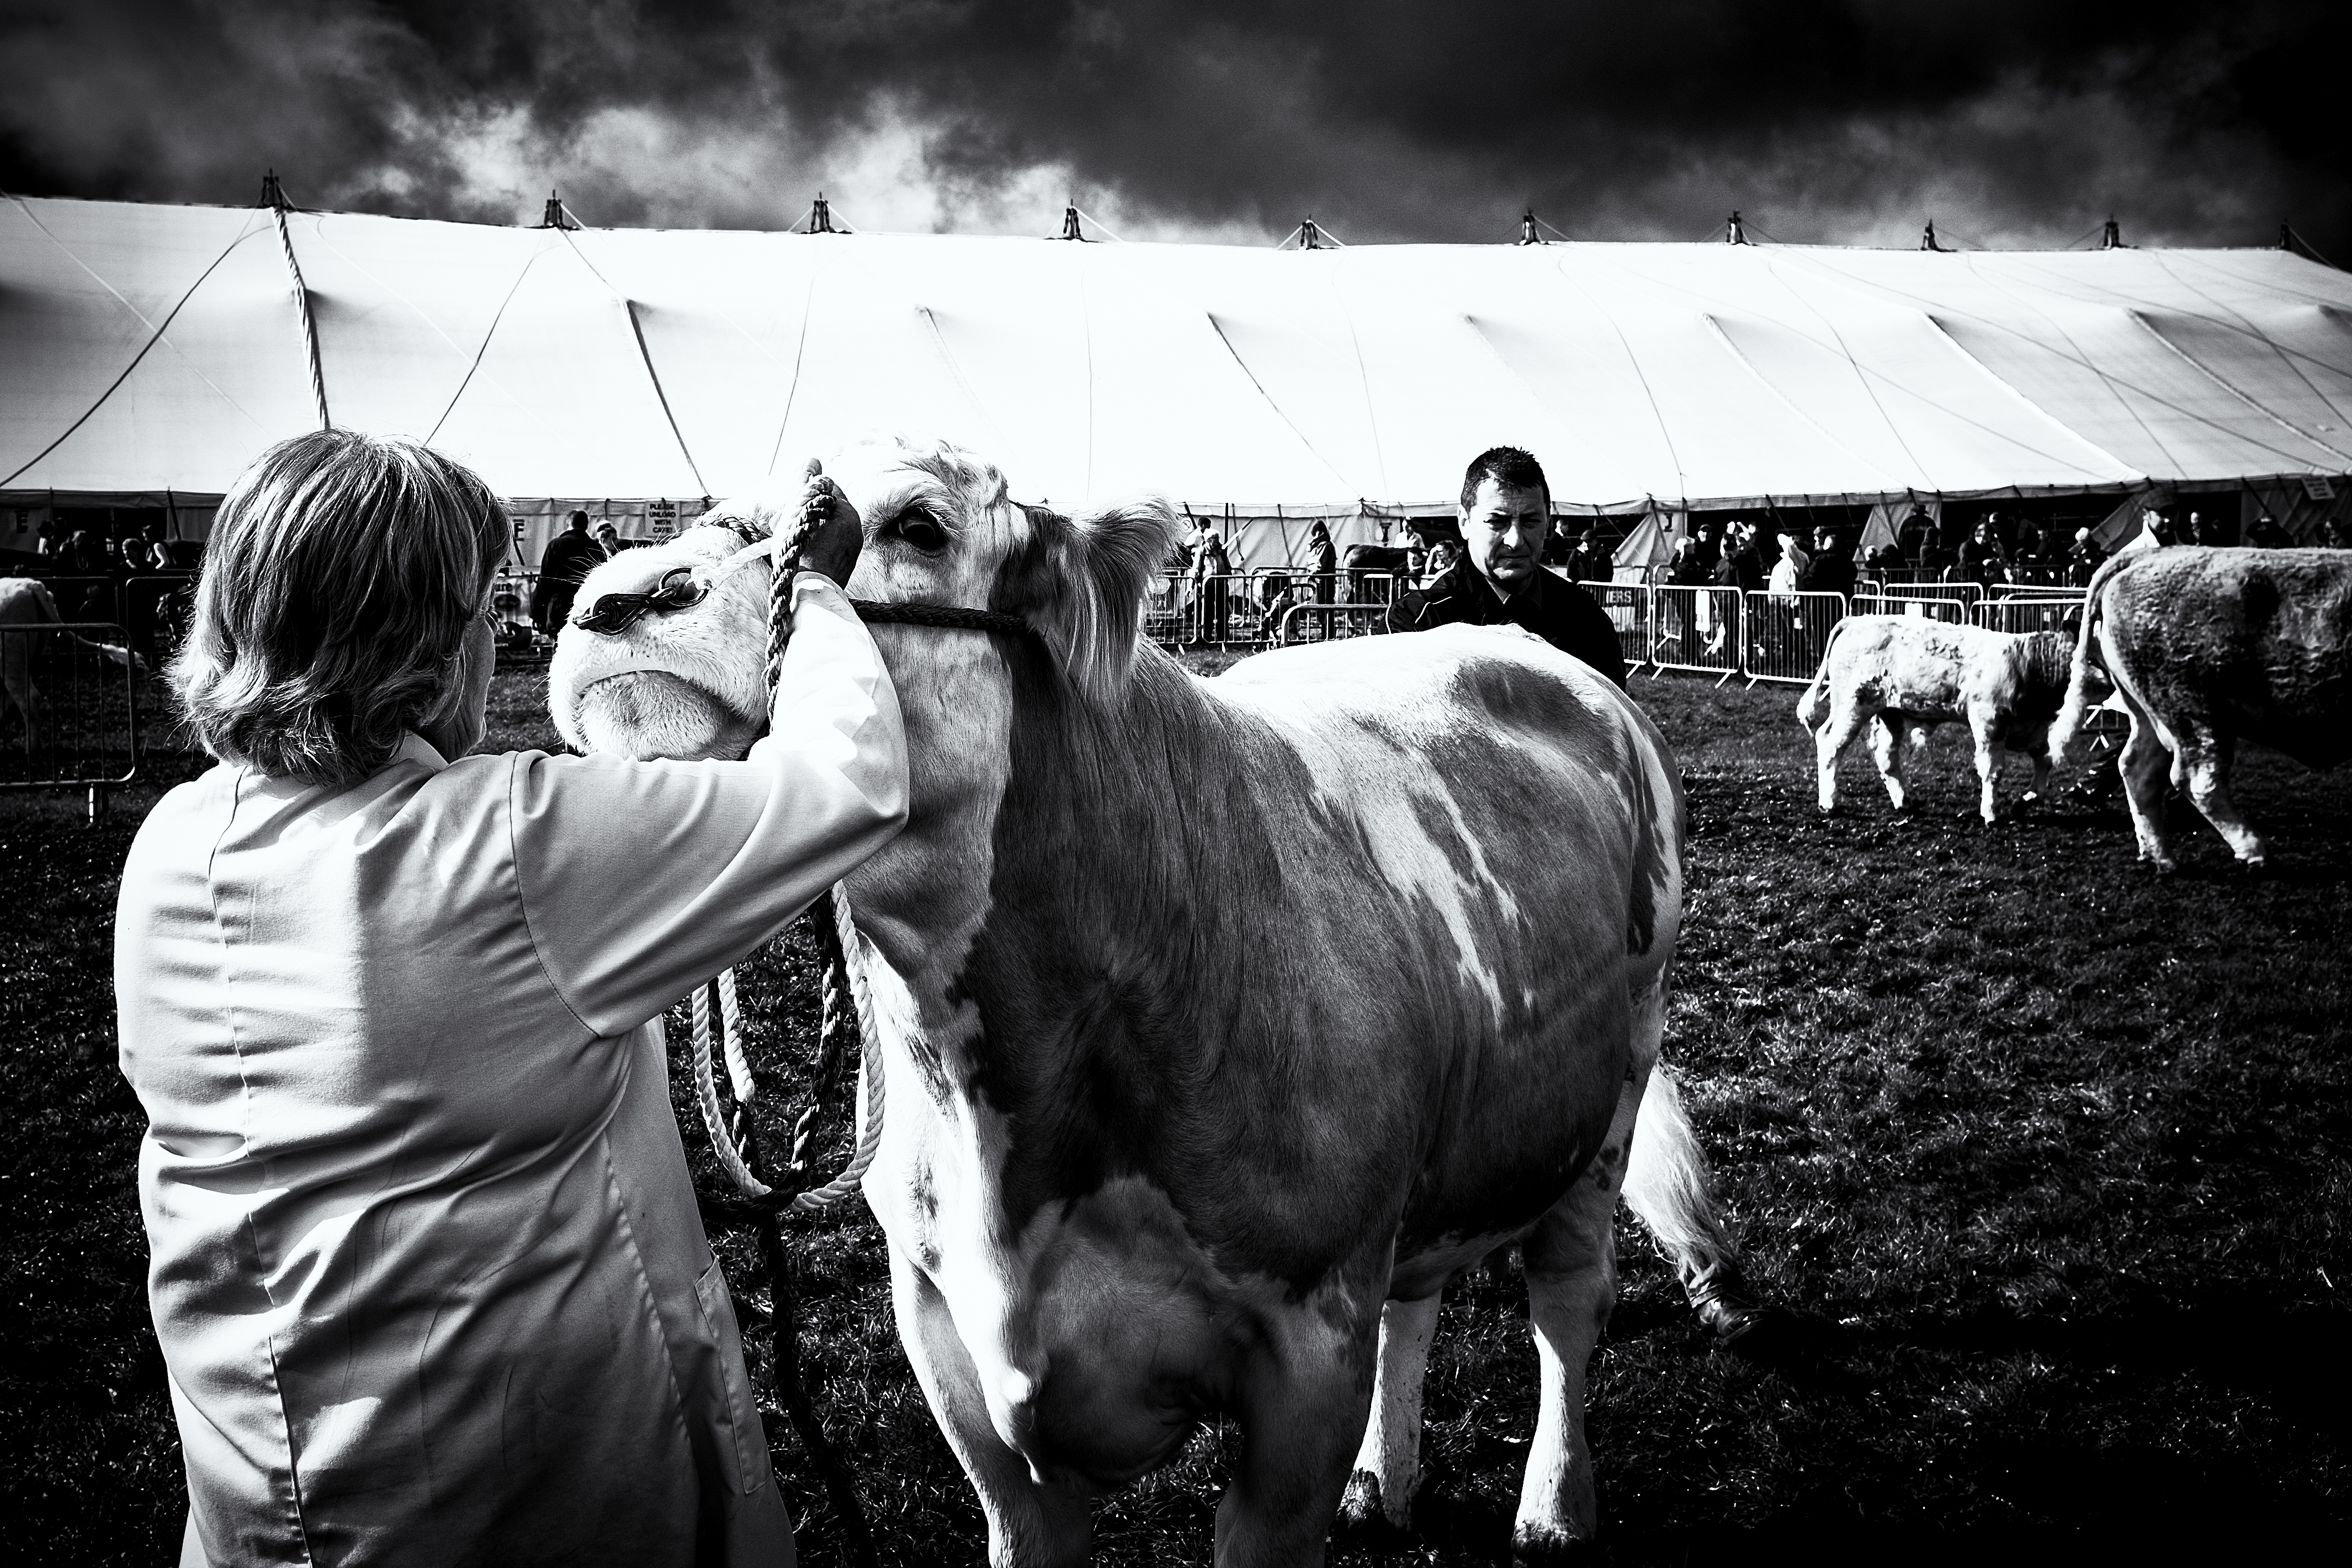
black and white, farm, farming, black, monochrome, cumbria, wcas, westmorlandcountyshow, crooklands, 20160908, 2015, monochrome photography, cattle like mammal